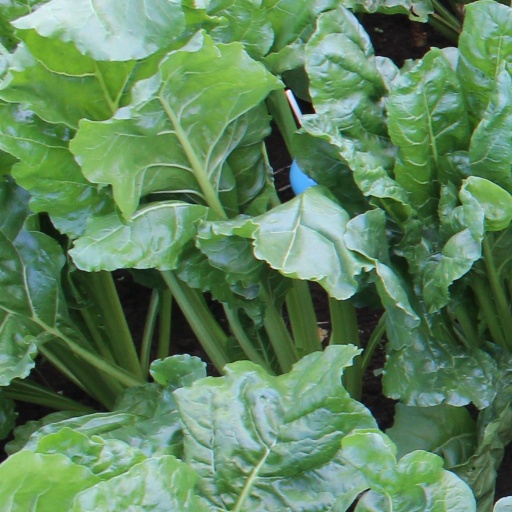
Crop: sugar beet